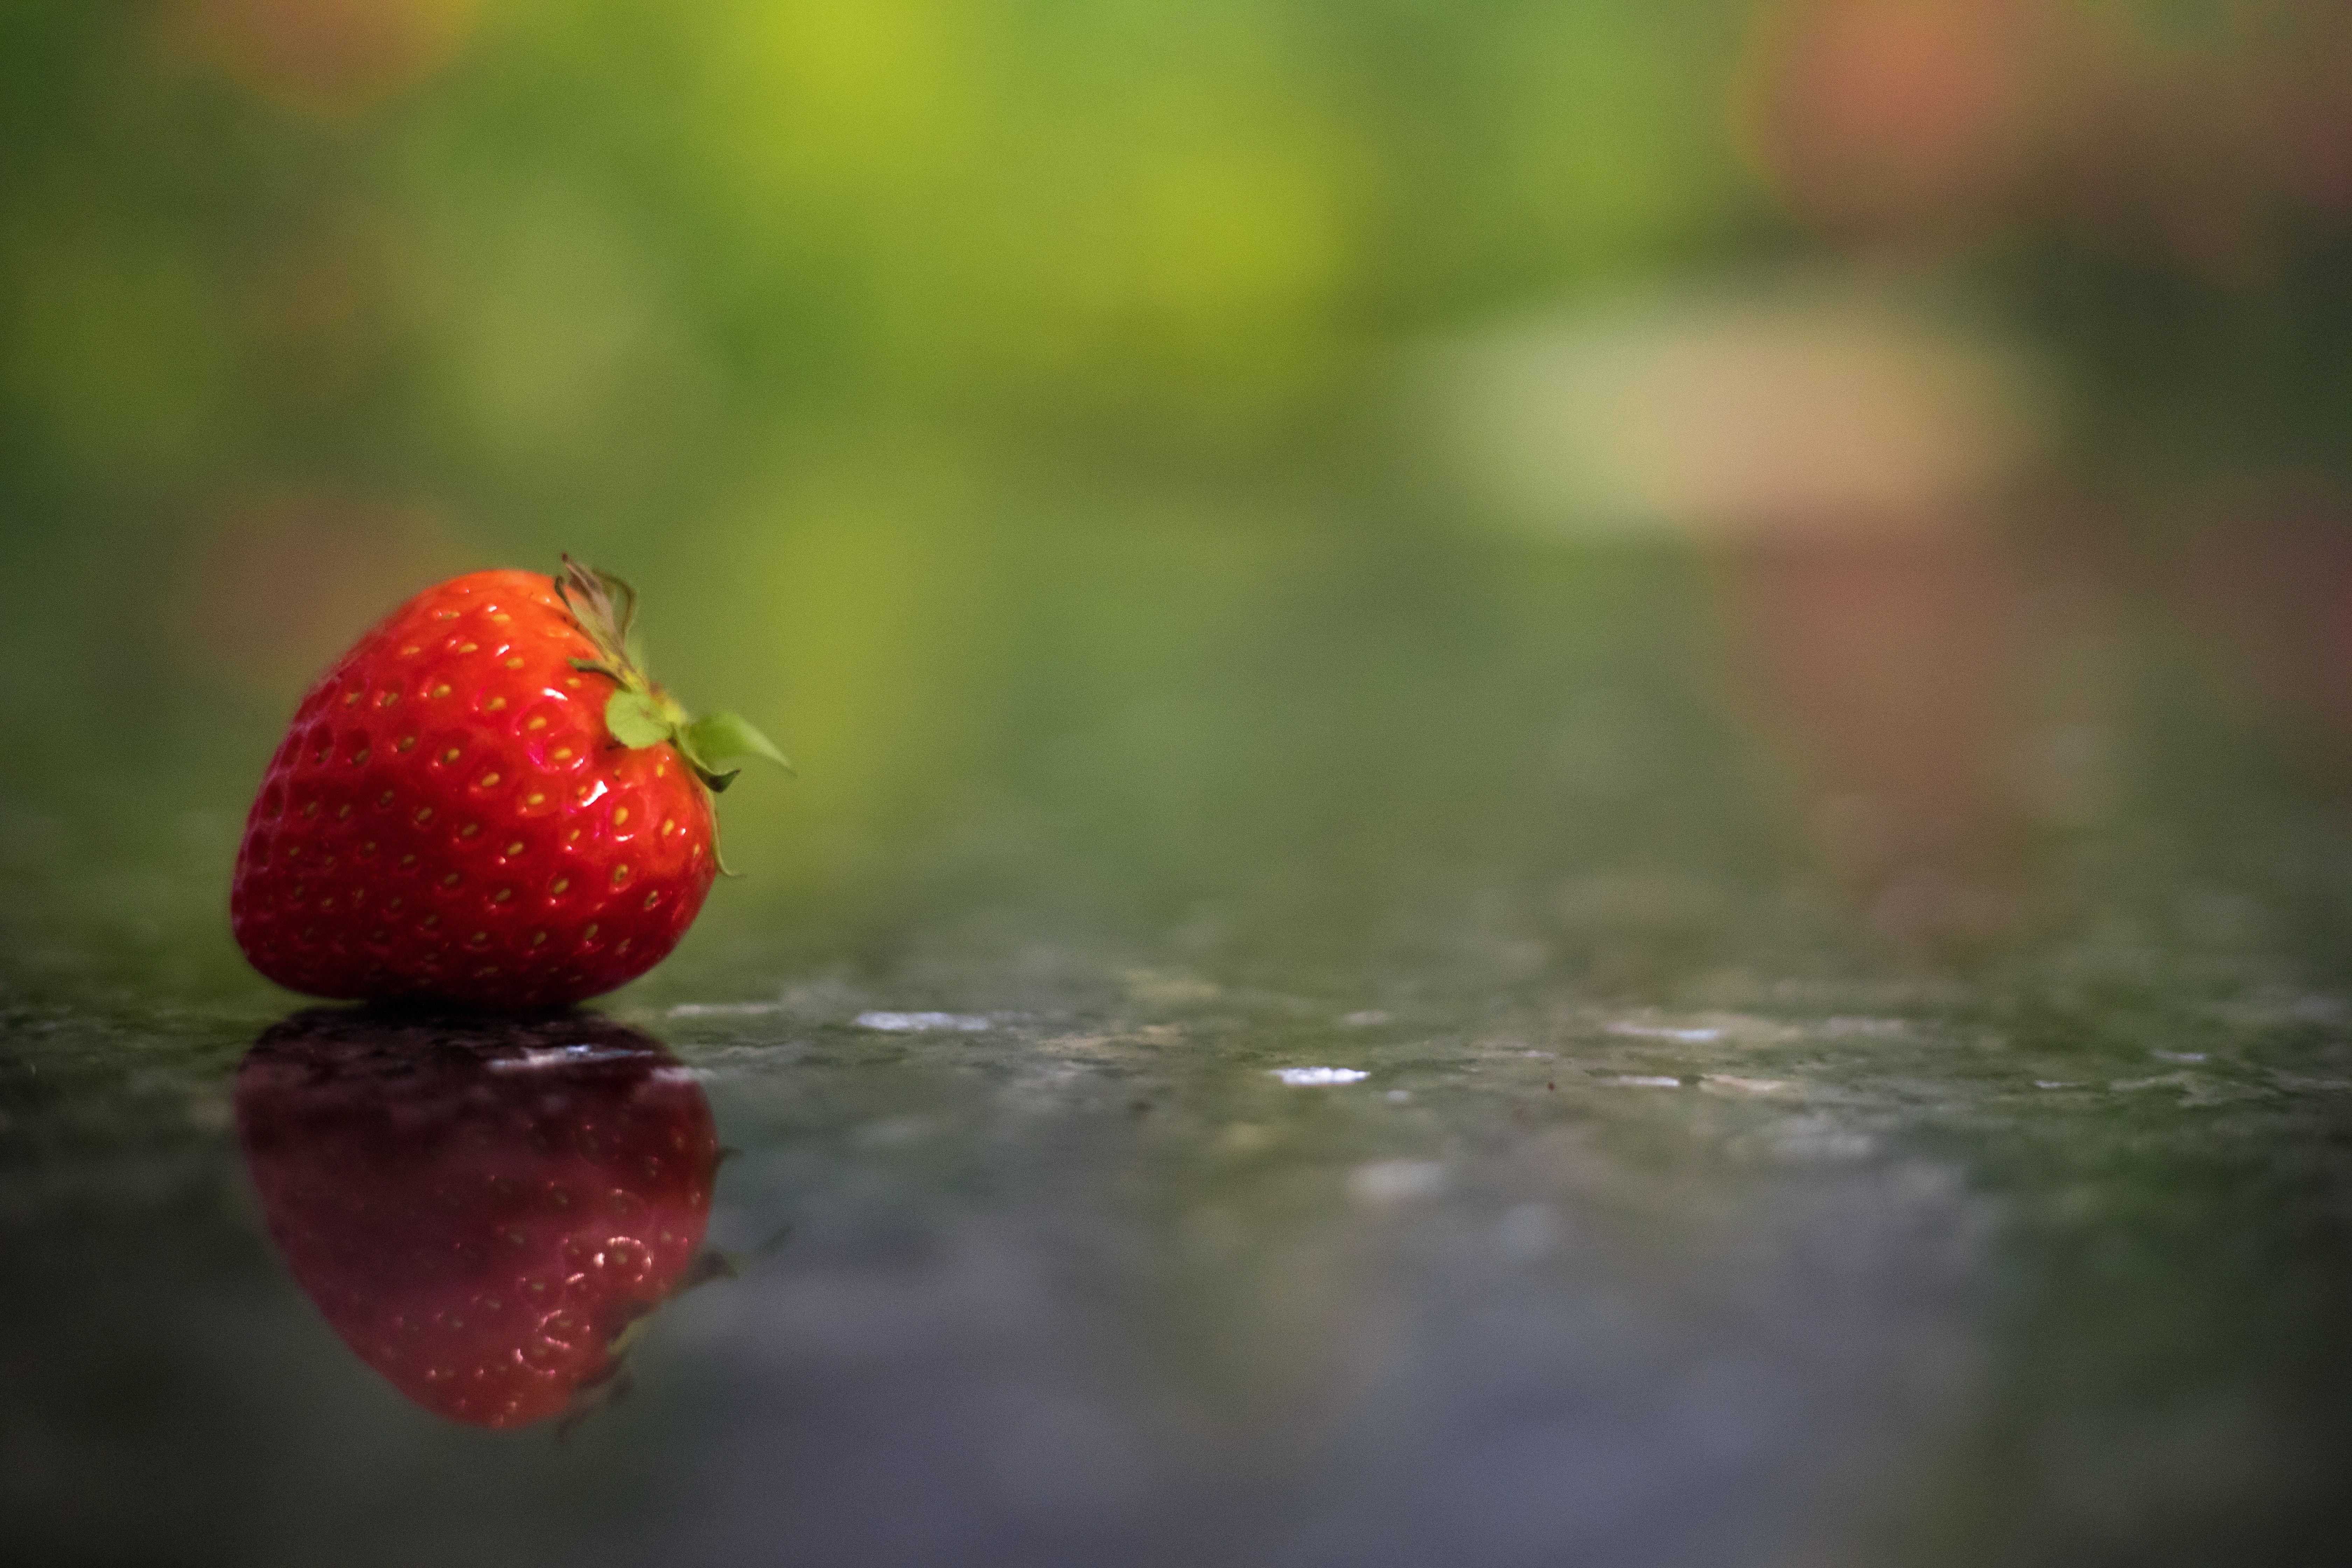
strawberry, strawberries, red, green, nature, leaf, water, natural landscape, plant, macro photography, fruit, accessory fruit, grass, photography, sweetness, reflection, still life photography